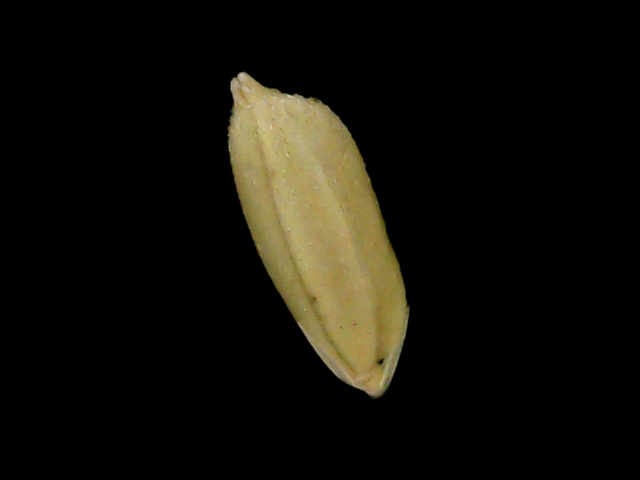
Rice variety: Bd76